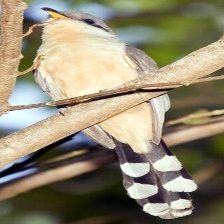
Species: MANGROVE CUCKOO
Scientific name: COCCYZUS MINOR